Sermon on the Mount

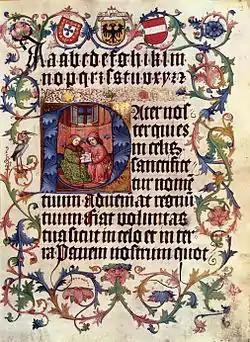
A 1500 illustration in Vienna, Austria, featuring the Lord's Prayer

Although the issues of Matthew's compositional plan for the Sermon on the Mount remain unresolved among scholars, its structural components are clear.